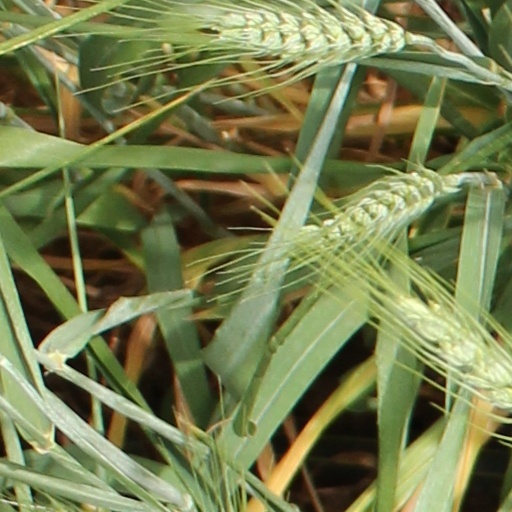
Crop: wheat